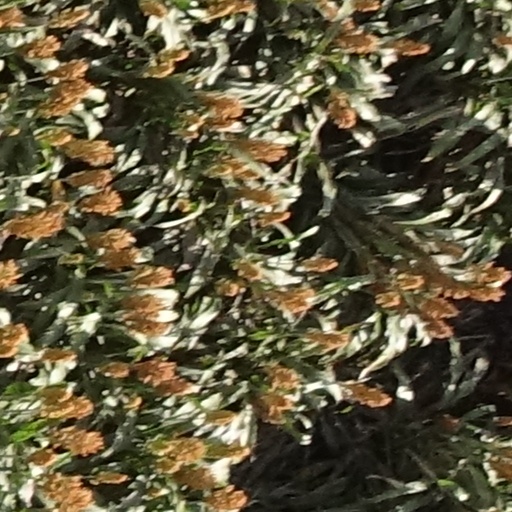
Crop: sorghum